Michael Alden Bayard

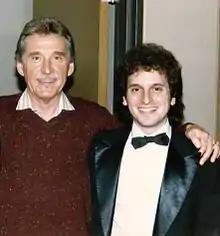
Bayard with Doc Severinsen after a performance in Sacramento, CA, 1987

After graduating Curtis in 1980, Bayard was appointed Principal Percussionist and Assistant Principal Timpanist of the Sacramento Symphony, a post he held for 17 years. During his symphony years, Bayard also worked with popular musicians from a wide range of genres, including Cab Calloway, Eartha Kitt, Mason Williams, Glen Campbell, Tony Bennett, Doc Severinsen, Mel Tormé, George Shearing, Joe Gilman, Dave Brubeck, Glenn Yarbrough, Ray Charles, The Fifth Dimension, Judy Collins, Henry Mancini, Chet Atkins, Carmen McRae, Carmen Dragon, and Peter Nero.